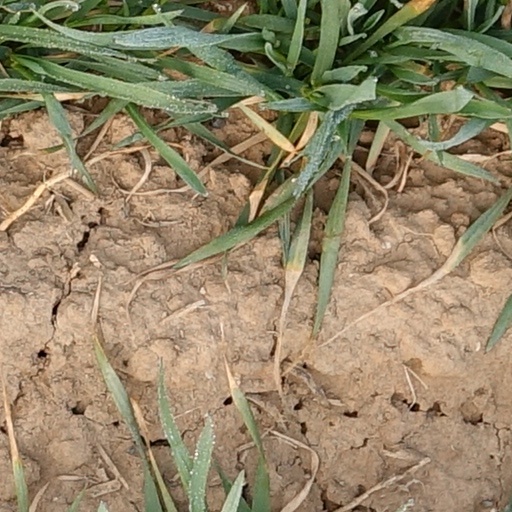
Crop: wheat